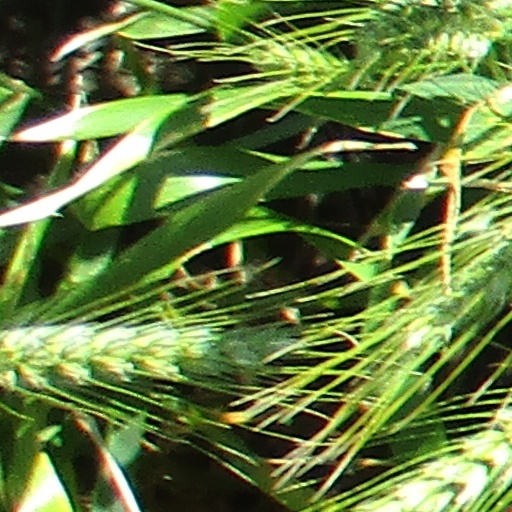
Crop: wheat